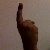
The image shows a hand gesture representing the number 1 in Indian Sign Language.